Larzac tablet

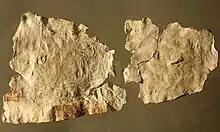

The Larzac tablet is a lead curse tablet found in 1983 in the commune of L'Hospitalet-du-Larzac, Aveyron, southern France. It is now kept in the museum of Millau. It bears one of the most important inscriptions in the Gaulish language.